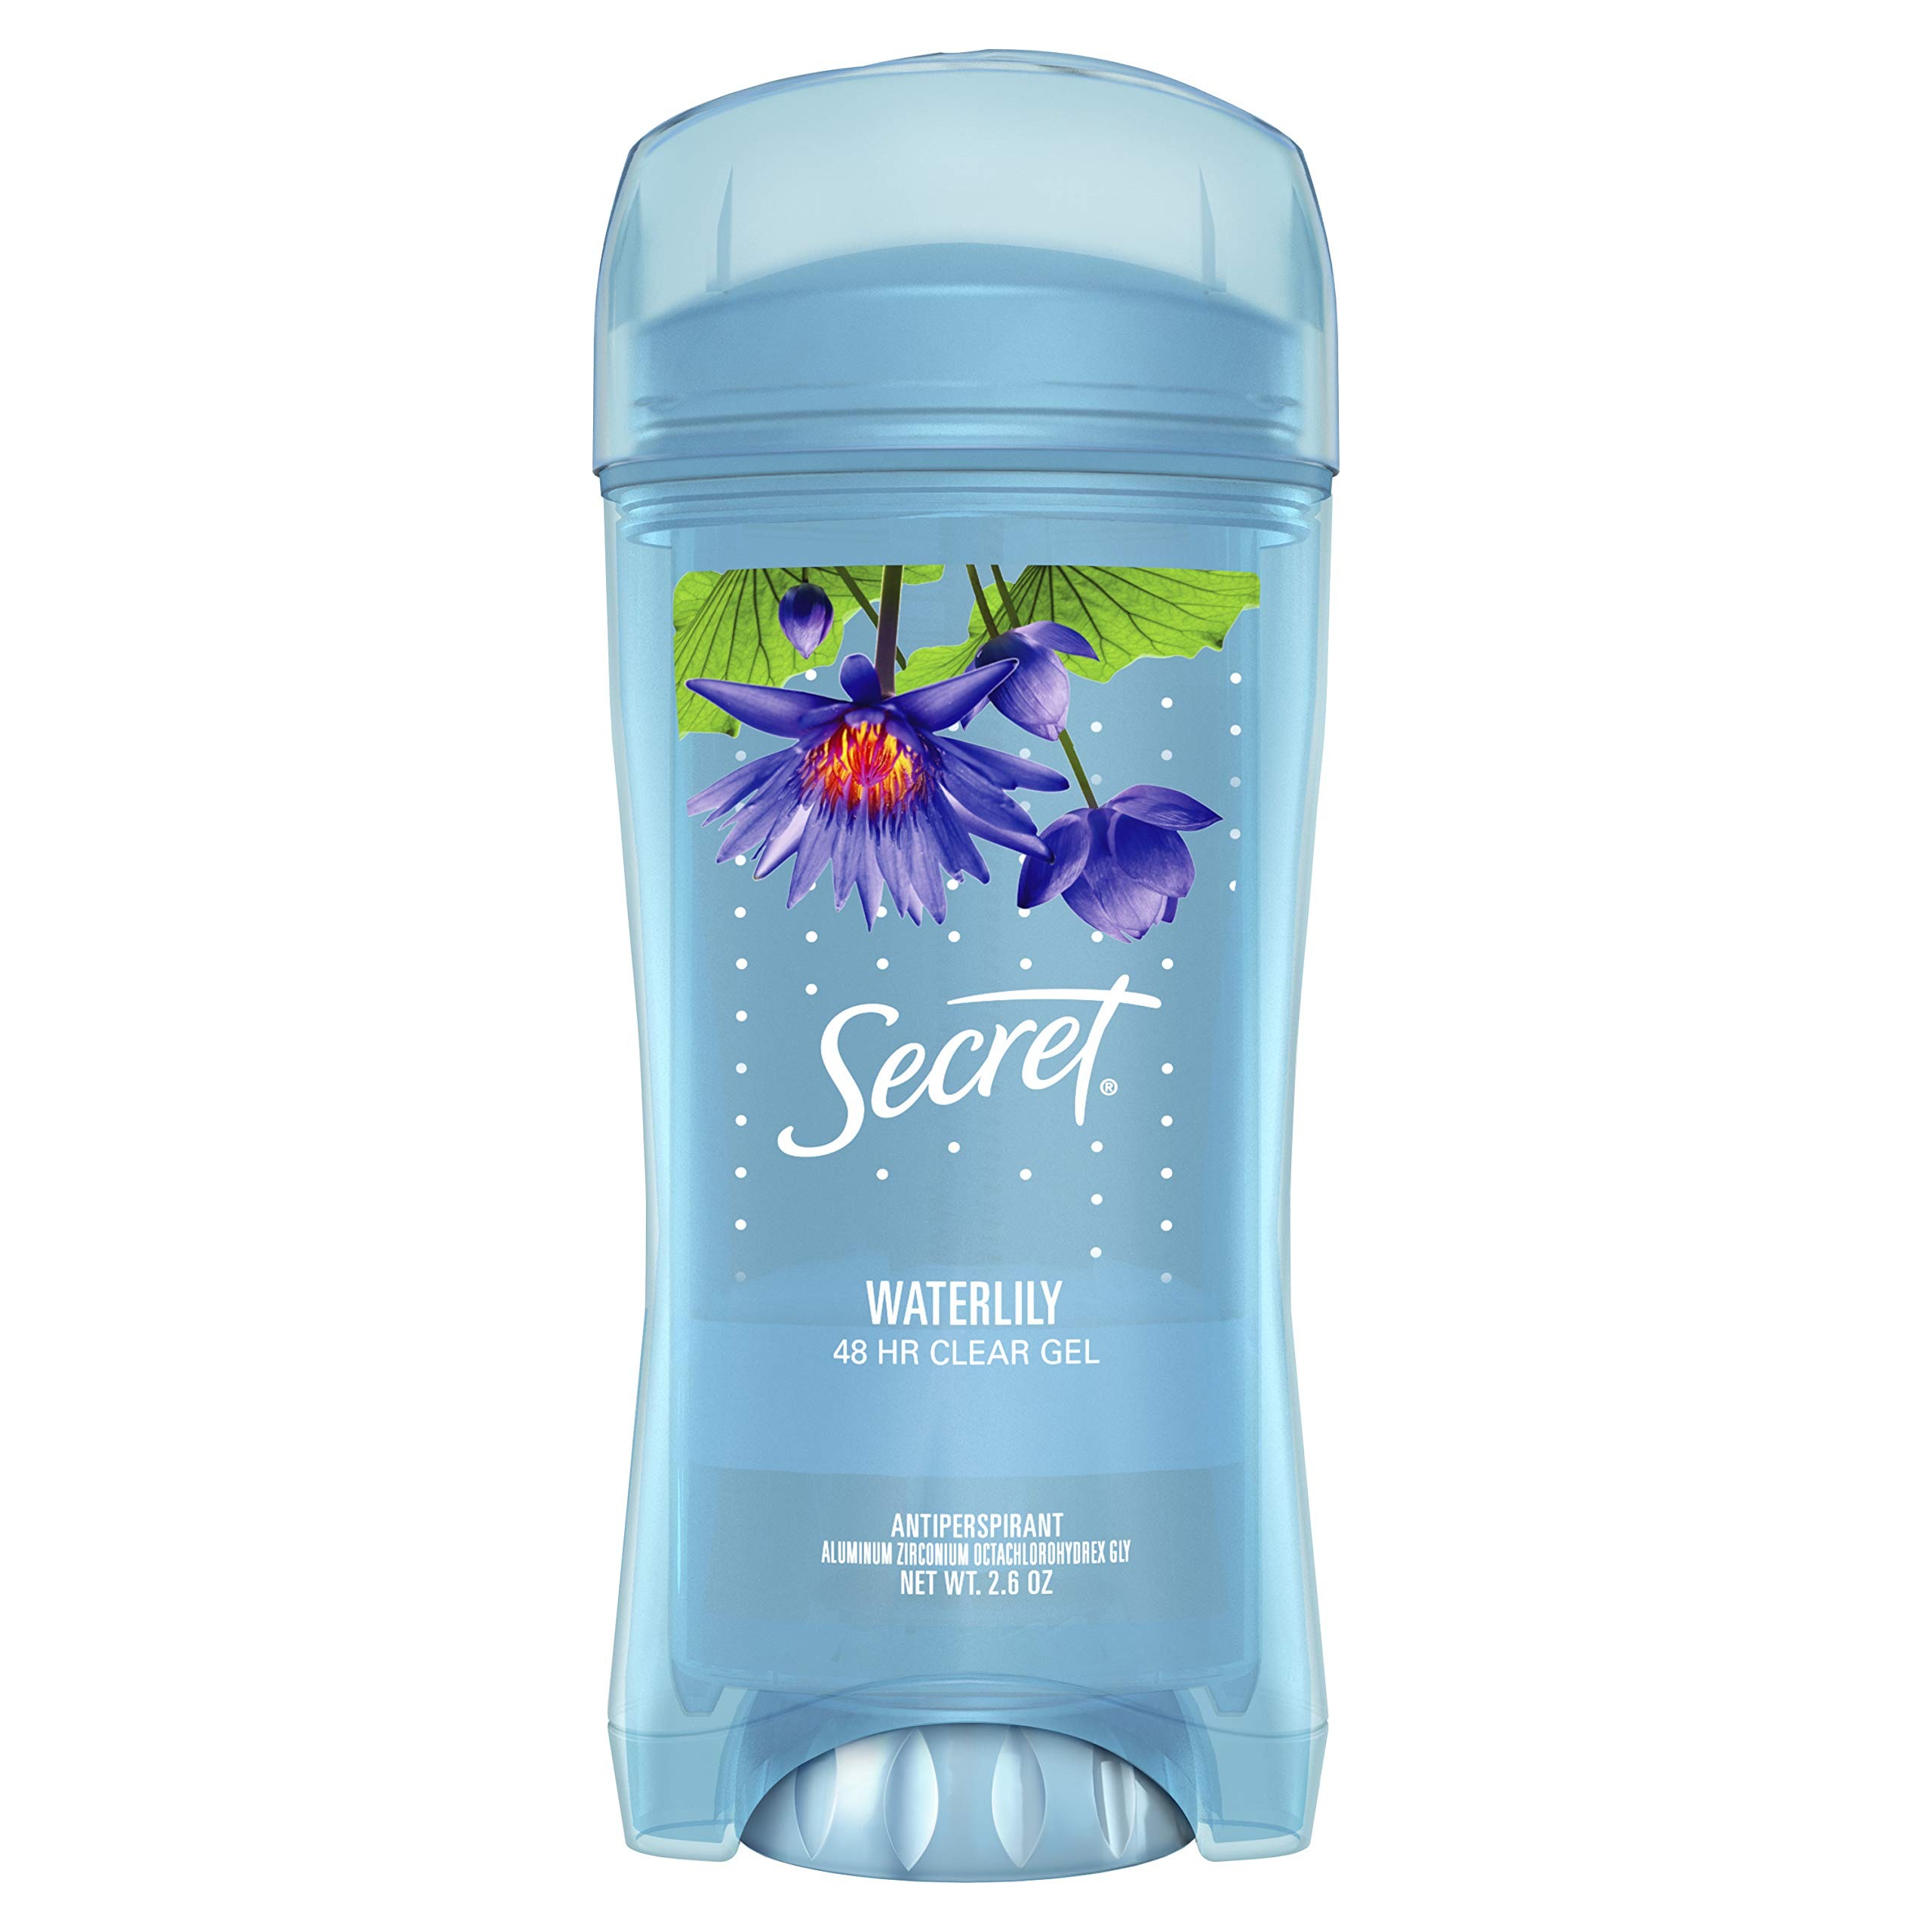
Item Name: Secret Fresh Antiperspirant and Deodorant Clear Gel, Cool WaterLily, 2.6 Oz.
Bullet Point 1: Stay unstoppably fresh all day long with the crisp and invigorating, yet delicate, scent of Cool WaterLily Secret Clear Gel Antiperspirant and Deodorant
Bullet Point 2: Ditch the white marks on your clothes with clear gel that goes on clear and dries fast
Bullet Point 3: Sweat and odor are no match for its 48 hours of odor control and wetness protection
Bullet Point 4: This unique formula helps stop odor before it starts
Bullet Point 5: Stay dry and unstoppably fresh with Secret Clear Gel Antiperspirant/Deodorant, Cool Waterlily scent
Value: 0.17
Unit: pound

Price: 11.02